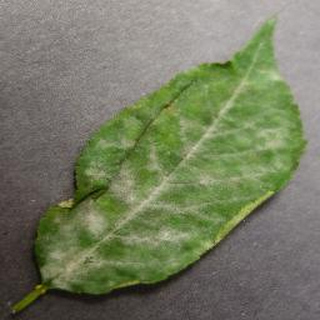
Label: cherry_powdery_mildew